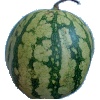
Label: watermelon